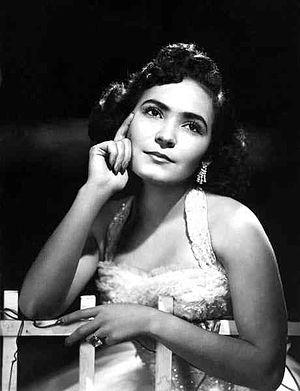
Carmen Salinas est une actrice mexicaine de cinéma, de théâtre et de télévision. Actuellement, elle fait une incursion dans la politique dans le Parti révolutionnaire institutionnel.